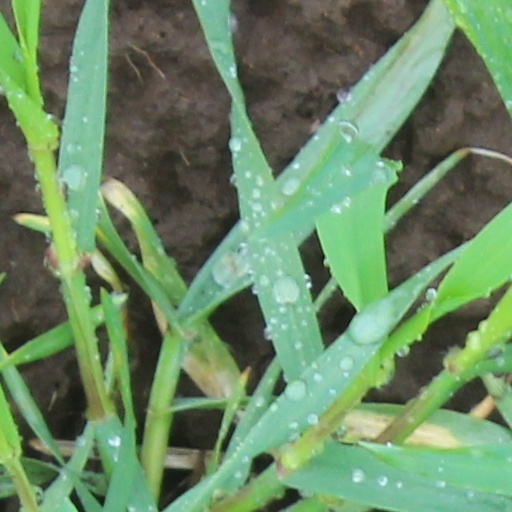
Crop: wheat